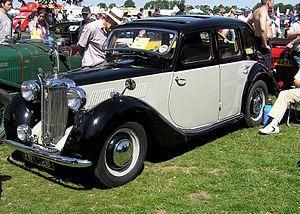
La MG Type Y est une automobile produite par le constructeur de voitures de sport MG en Angleterre entre 1947 et 1953. Elle était disponible en berline quatre portes et en production limitée, en randonneuse quatre places.